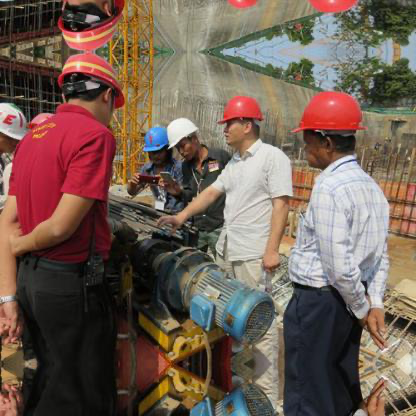
Objects in the image:
label: helmet
label: helmet
label: helmet
label: helmet
label: helmet
label: helmet
label: helmet
label: helmet